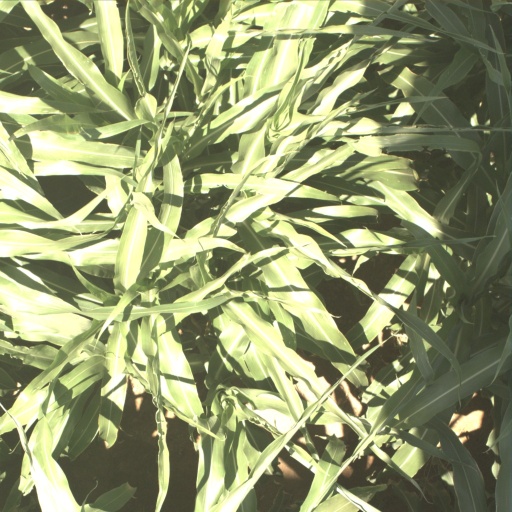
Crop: sorghum